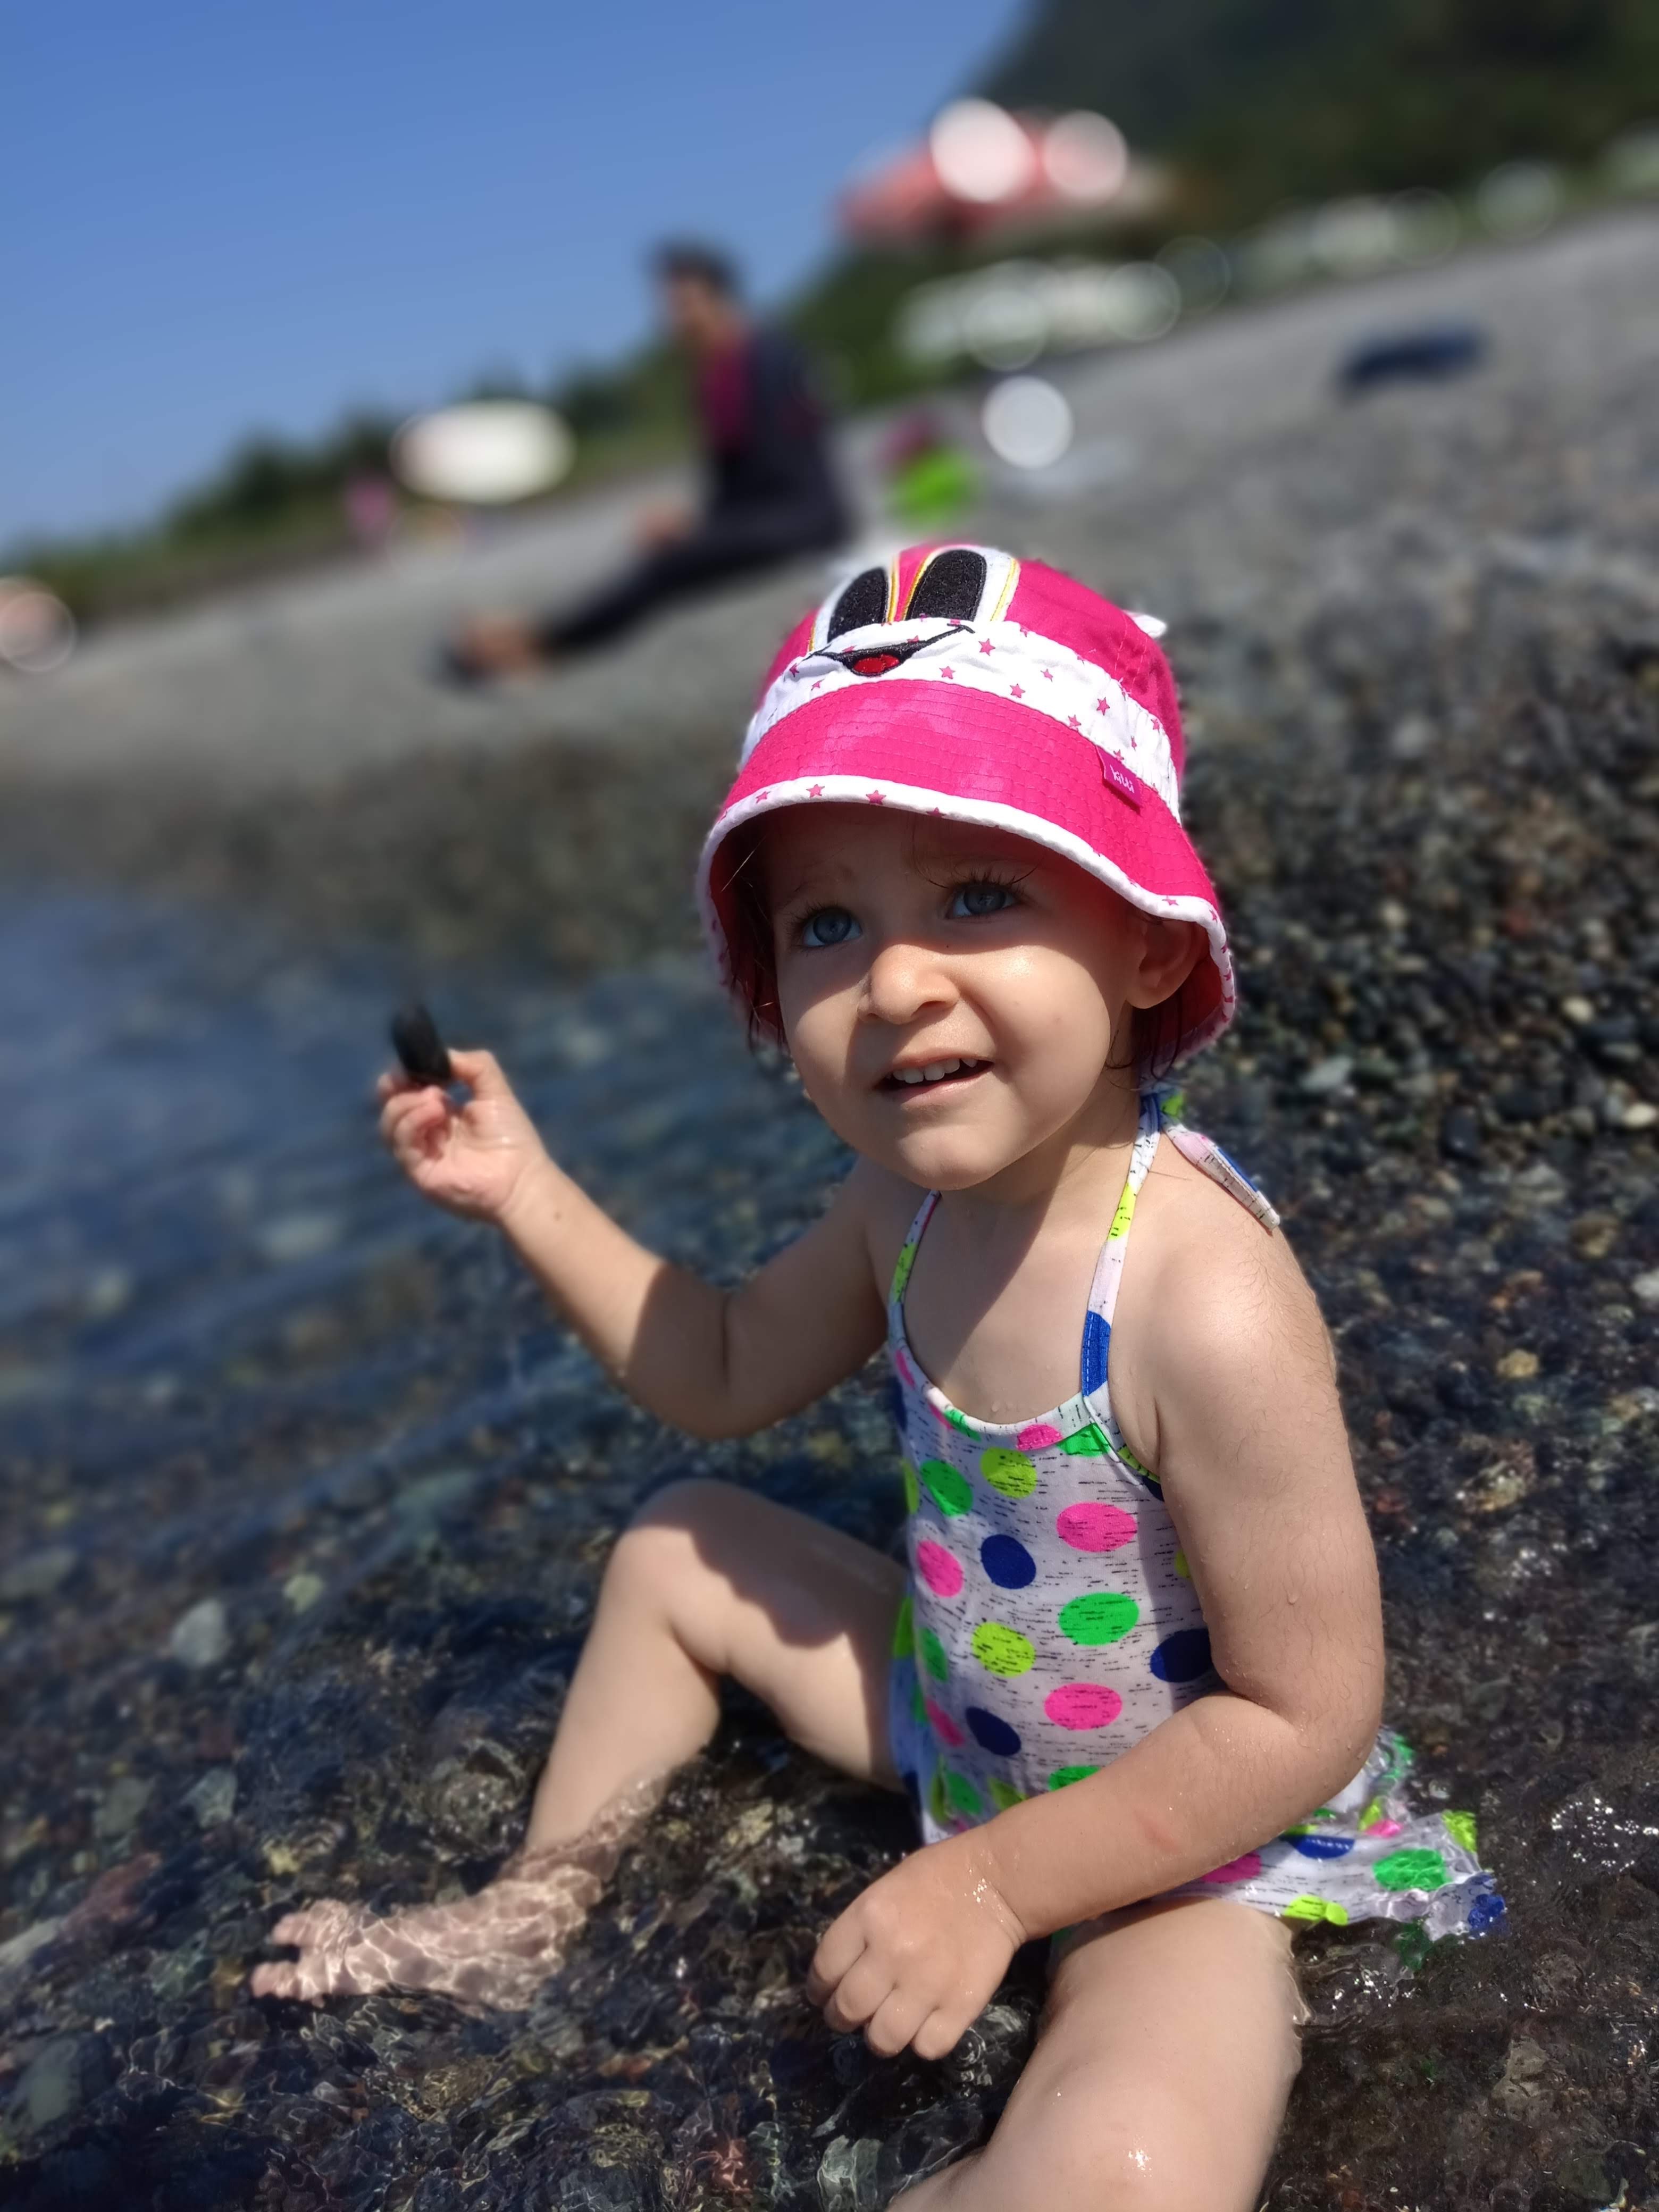
beach, bokeh, happiness, innocent, life, nature, sea, water, child, vacation, sand, fun, summer, pink, toddler, sun hat, headgear, smile, play, soil, sunlight, happy, coast, personal protective equipment, hat, fashion accessory, cap, tourism